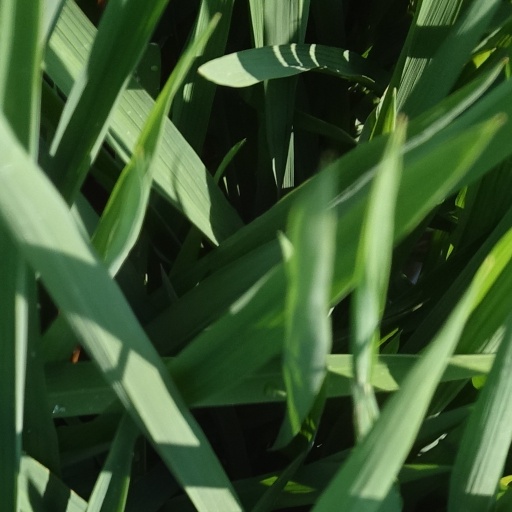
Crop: rice